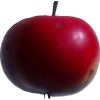
Label: Apple 11